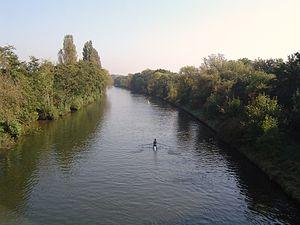
William Henry Grenfell, 1ᵉʳ baron Desborough est un athlète, sportif, fonctionnaire et un homme politique britannique. Il siège à la Chambre des communes d'abord pour le Parti libéral, puis pour les conservateurs entre 1880 et 1905, lorsqu'il est élevé à la pairie. Il est président du Thames Conservancy Board pendant trente-deux ans.